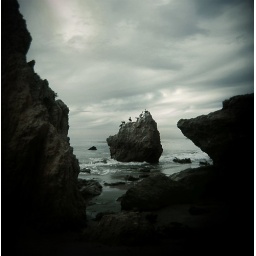
Birds on a rock at the beach in malibu, Ca. Holga + Epson v500 + photoshop